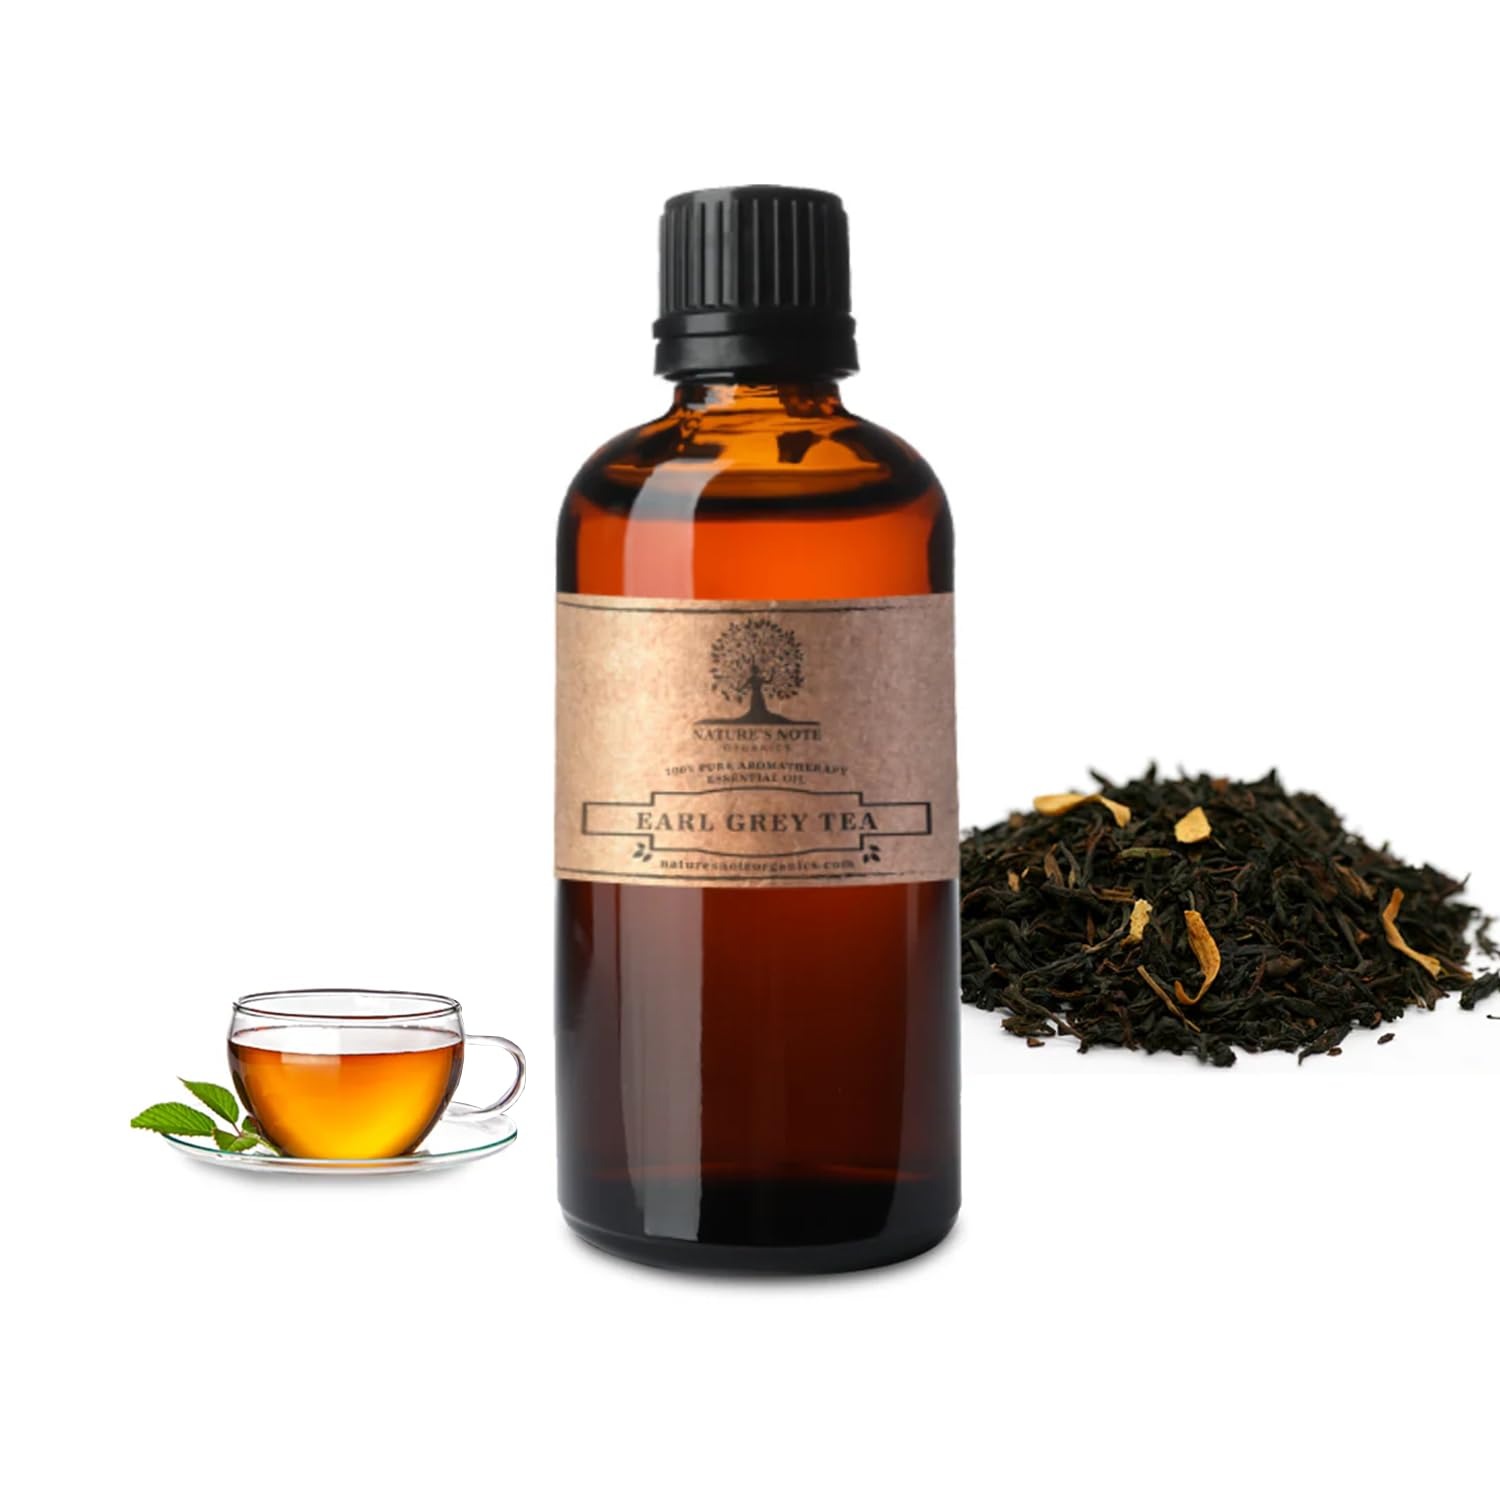
Item Name: Earl Grey Tea - 100% Pure Aromatherapy Grade Essential oil by Nature's Note Organics - 1 Fl Oz
Bullet Point 1: TEA-LIKE GOODNESS IN A BOTTLE - If you're looking for a more natural way to enjoy the benefits of Earl Grey Tea, then look no further than Nature's Note Earl Grey Tea essential oil. This product is made from different parts of the plant that are distilled, pressed or extracted, meaning that it contains many practical and aromatic properties.
Bullet Point 2: ONLY NATURAL GOODNESS - At Nature's Note Organics we use the highest quality ingredients in our oils to ensure you receive a premium product. Nature's Note oils are natural oils that contain the essence of a plant. They are the oils that are distilled, pressed or extracted from different parts of the plant leaves, flowers, bark, berries, root, needles, seeds, beans, peel, cones, wood, stalks etc. These aromatic compounds can have many practical and aromatic properties.
Bullet Point 3: ONE OIL, MULTIPLE USES - Nature's Note organic essential oils are wonderful for scenting organic soaps, lotions, candles, bath salts, massage oils, aromatherapy applications or use in diffusers. Our oils are perfect for an uplifting holiday fragrance, or a year-round mood-setter for the home and work.
Bullet Point 4: AROMATHERAPY GRADE OILS - Aromatherapy oils are perfect for creating a relaxing and aromatic environment in your home, car, or workplace. Our Aromatherapy oils will transport you to a state of bliss!
Bullet Point 5: LONG-LASTING NOTE- All our oils come in an amber glass bottle, That protects the oils natural aroma for long term use, so you can rest assured without having to worry about regular refills!
Product Description: <b>ABOUT US</b></br></br> Nature's Note Organics is located in sunny southern Arizona. We are dedicated to providing you with the highest quality Aromatherapy products for all of your bath and beauty needs. Nature's Note oils are natural oils that contain the essence of a plant. They are the oils that are distilled, pressed or extracted from different parts of the plant leaves, flowers, bark, berries, root, needles, seeds, beans, peel, cones, wood, stalks etc. These aromatic compounds can have many practical and aromatic properties. Your oil comes in an amber glass bottle for a long lasting scent.</br></br> Nature's Note oils are wonderful for scenting organic soaps, lotions, candles, bath salts, massage oils, aromatherapy application or use in diffusers.</br></br> Please contact us for wholesale orders and if you have any additional questions.
Value: 1.0
Unit: Fl Oz

Price: 29.99